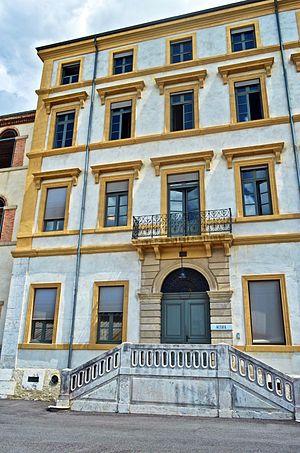
Cartoucherie de Bourg-lès-Valence, entrée
La cartoucherie de Bourg-lès-Valence est un ancien ensemble architectural industriel, d’abord usine textile, puis cartoucherie nationale, qui abrite aujourd’hui diverses entreprises consacrées à l’image, au cinéma et à l’animation.